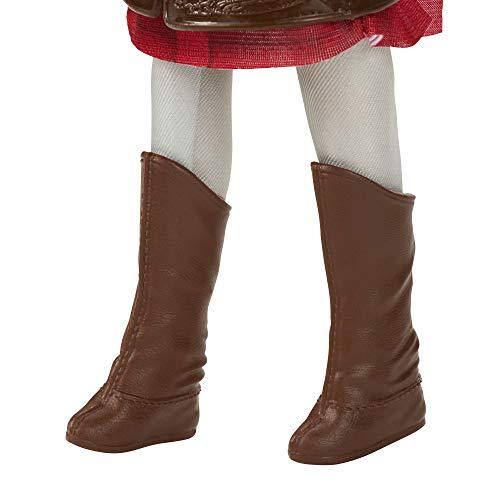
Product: Disney Mulan Fashion Doll with Skirt Armor, Shoes, Pants, and Top, Inspired by Disney's Mulan Movie, Toy for Kids and Collectors
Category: Toys & Games | Dolls & Accessories | Dolls
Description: SKIRT ARMOR AND PANTS: Fans of the new movie will love to dress up this Mulan doll in her removable skirt armor, top, and pants, an outfit inspired by the film.
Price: $14.99
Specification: ProductDimensions:2.2x5.5x14inches|ItemWeight:5.6ounces|ShippingWeight:5.6ounces(Viewshippingratesandpolicies)|ASIN:B07VXBZB2N|Itemmodelnumber:N/A|Manufacturerrecommendedage:3yearsandup